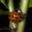
Label: beetle